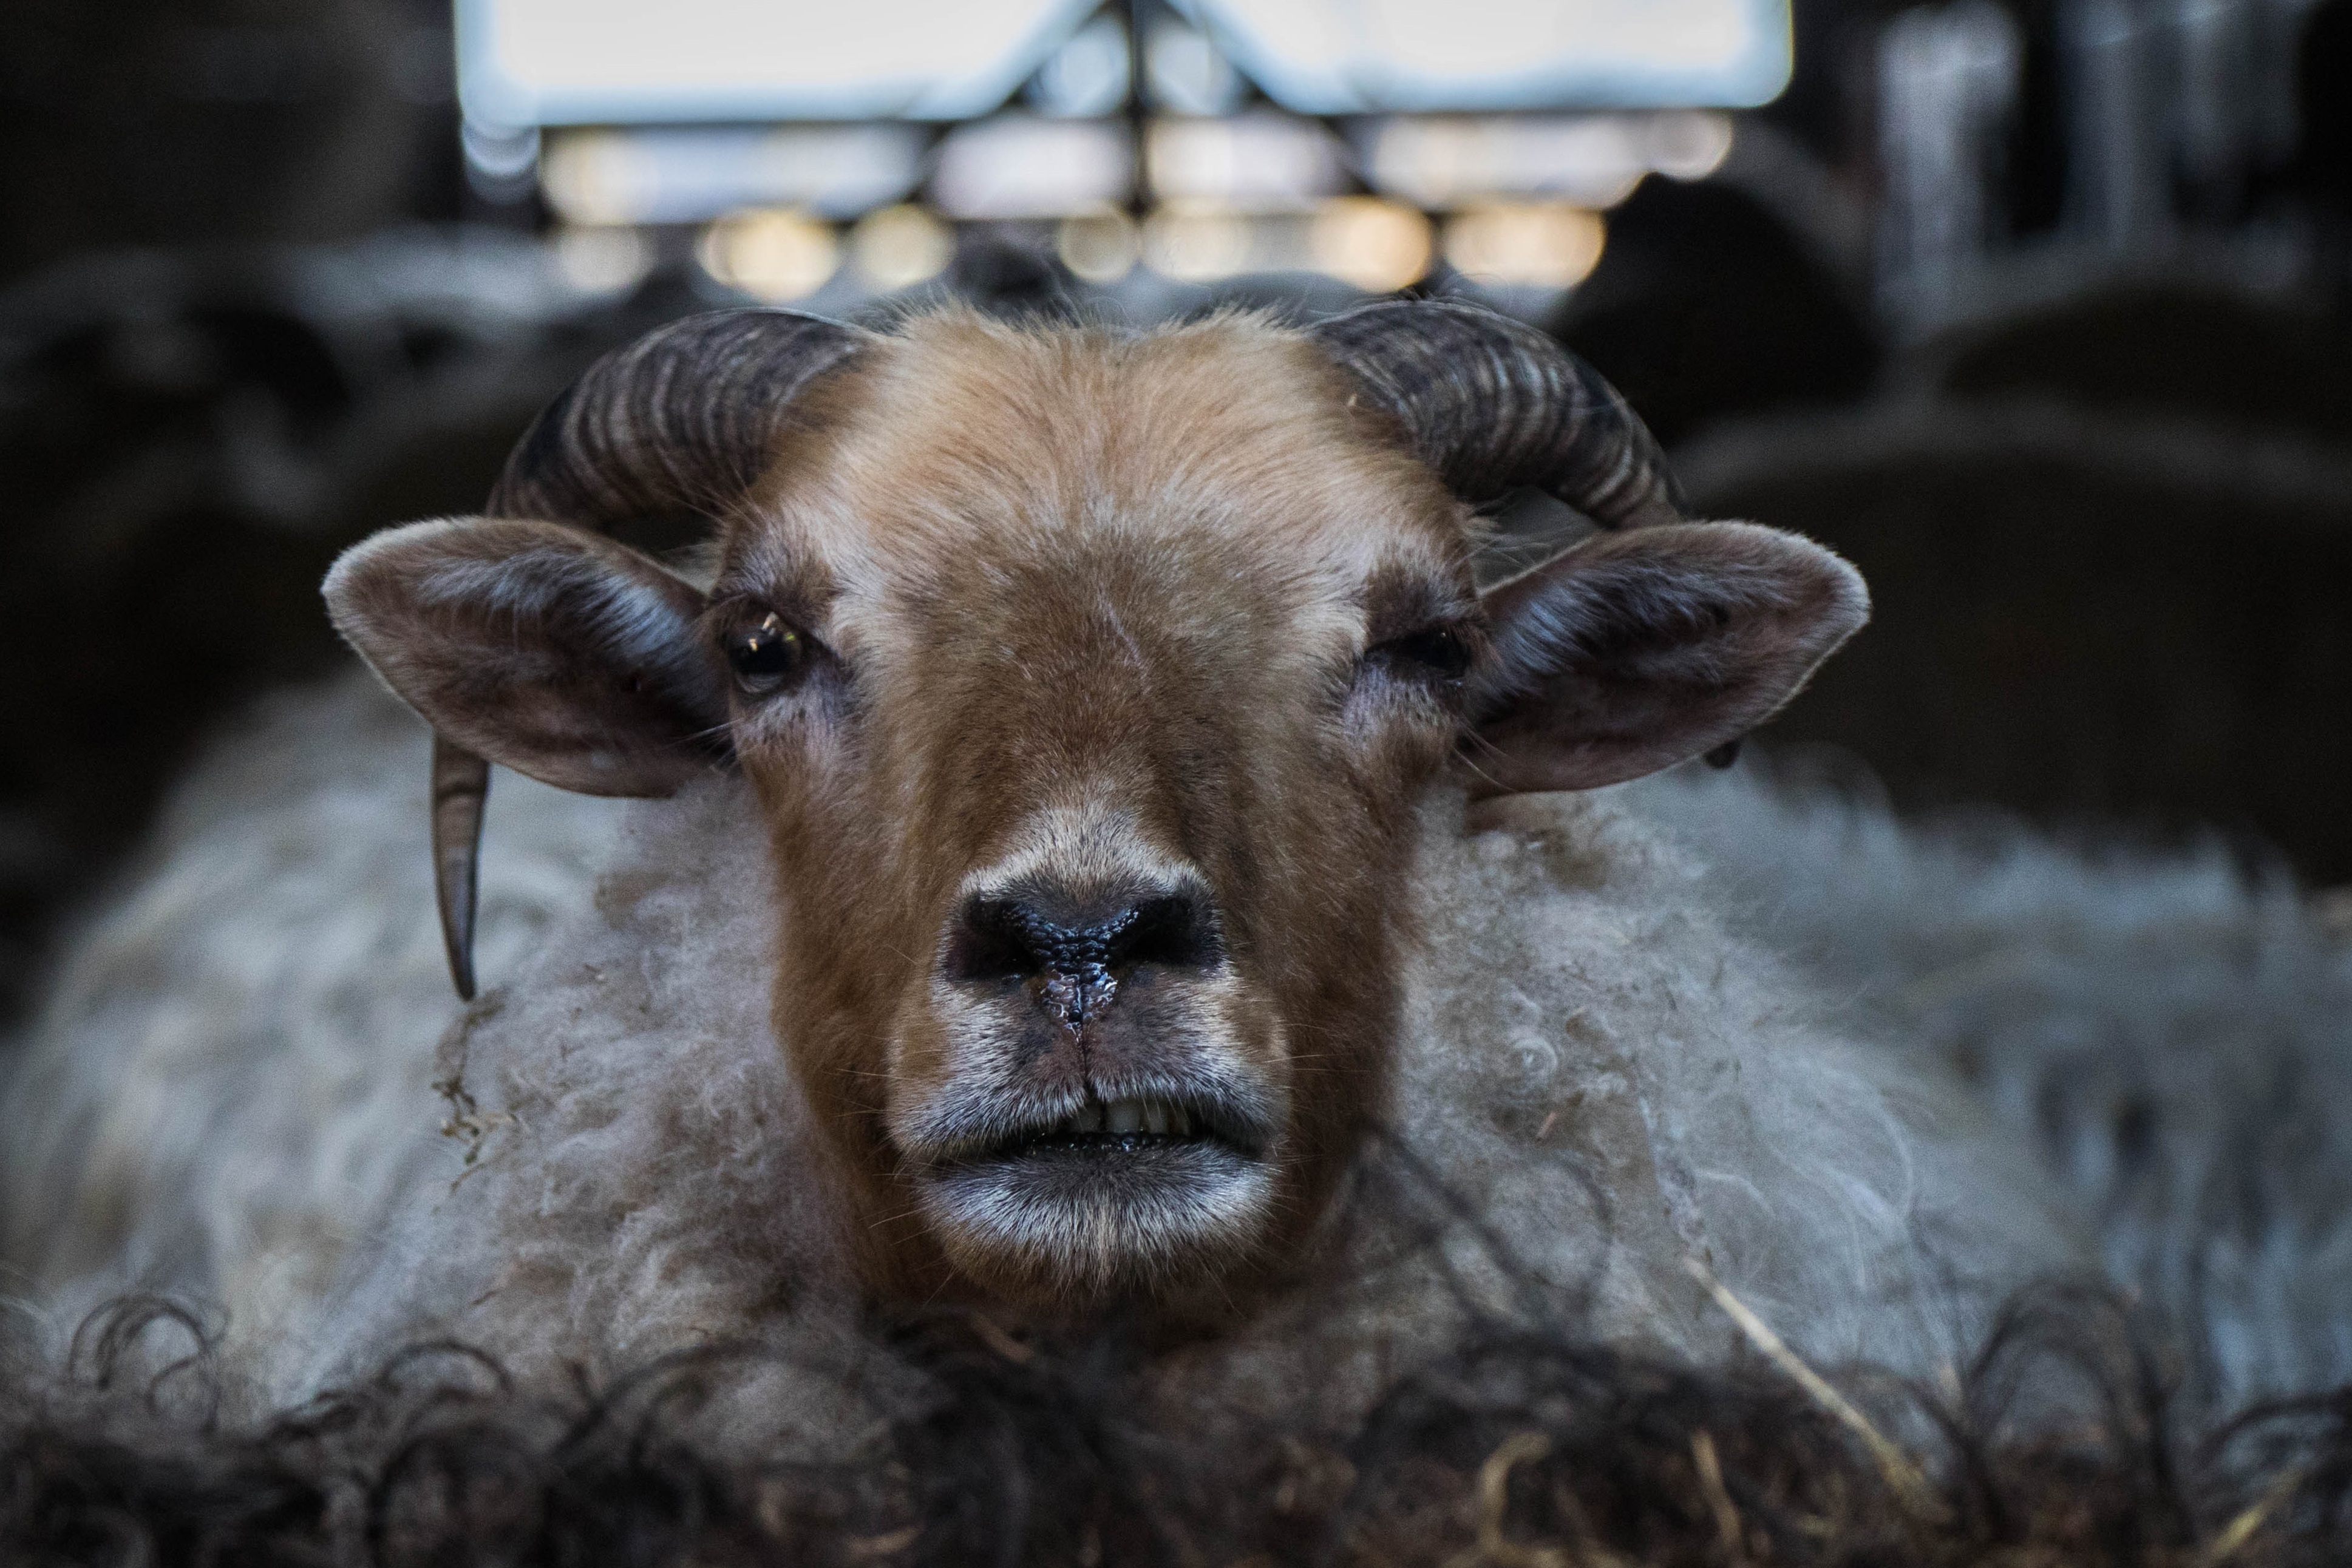
nature, farm, animal, wildlife, zoo, horn, herd, sheep, mammal, agriculture, wool, fauna, close up, outdoors, ram, cattle like mammal